Collector (character)

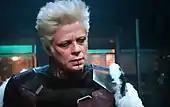
Benicio del Toro as The Collector in "" (2013).

Taneleer Tivan / The Collector appears in media set in the Marvel Cinematic Universe (MCU), portrayed by Benicio del Toro.